Boyi and Shuqi

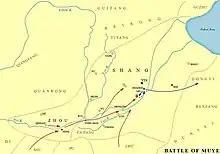
Map of the location of the Battle of Muye, where the rising Zhou dynasty defeated the incumbent Shang dynasty

Boyi and Shuqi lived during the reign of the last Shang ruler Di Xin, who at this point had become given over to drinking, women, sex, and a disdain for morals. His country was misruled, with high taxes, mass hunger, and arbitrary acts of violence and cruelty. Sima Qian provides lurid details of prolonged orgies of drunken sex and acts of violence and torture, during which he refused to heed the advice of his ministers. At the same time the leader of the Zhou clan, posthumously known as King Wen of Zhou, was preparing to replace the Shang dynasty with the rule of his own clan (the subsequent Zhou dynasty), though at the time they were a vassal state to Shang. In contrast to Shang, the leadership of Zhou was famous for its provision of food and protection for its subjects, in part due to their advances in agricultural techniques.